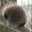
Label: porcupine